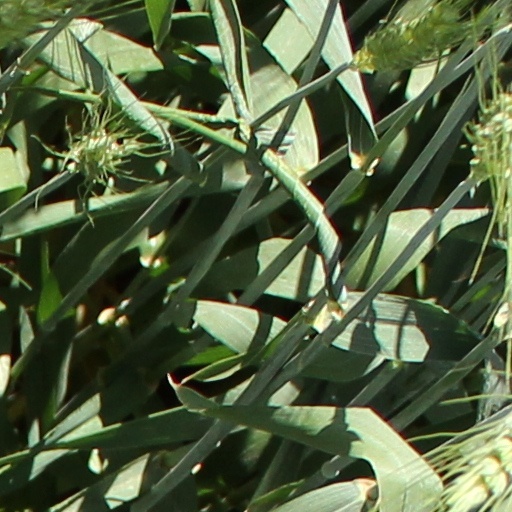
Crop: wheat